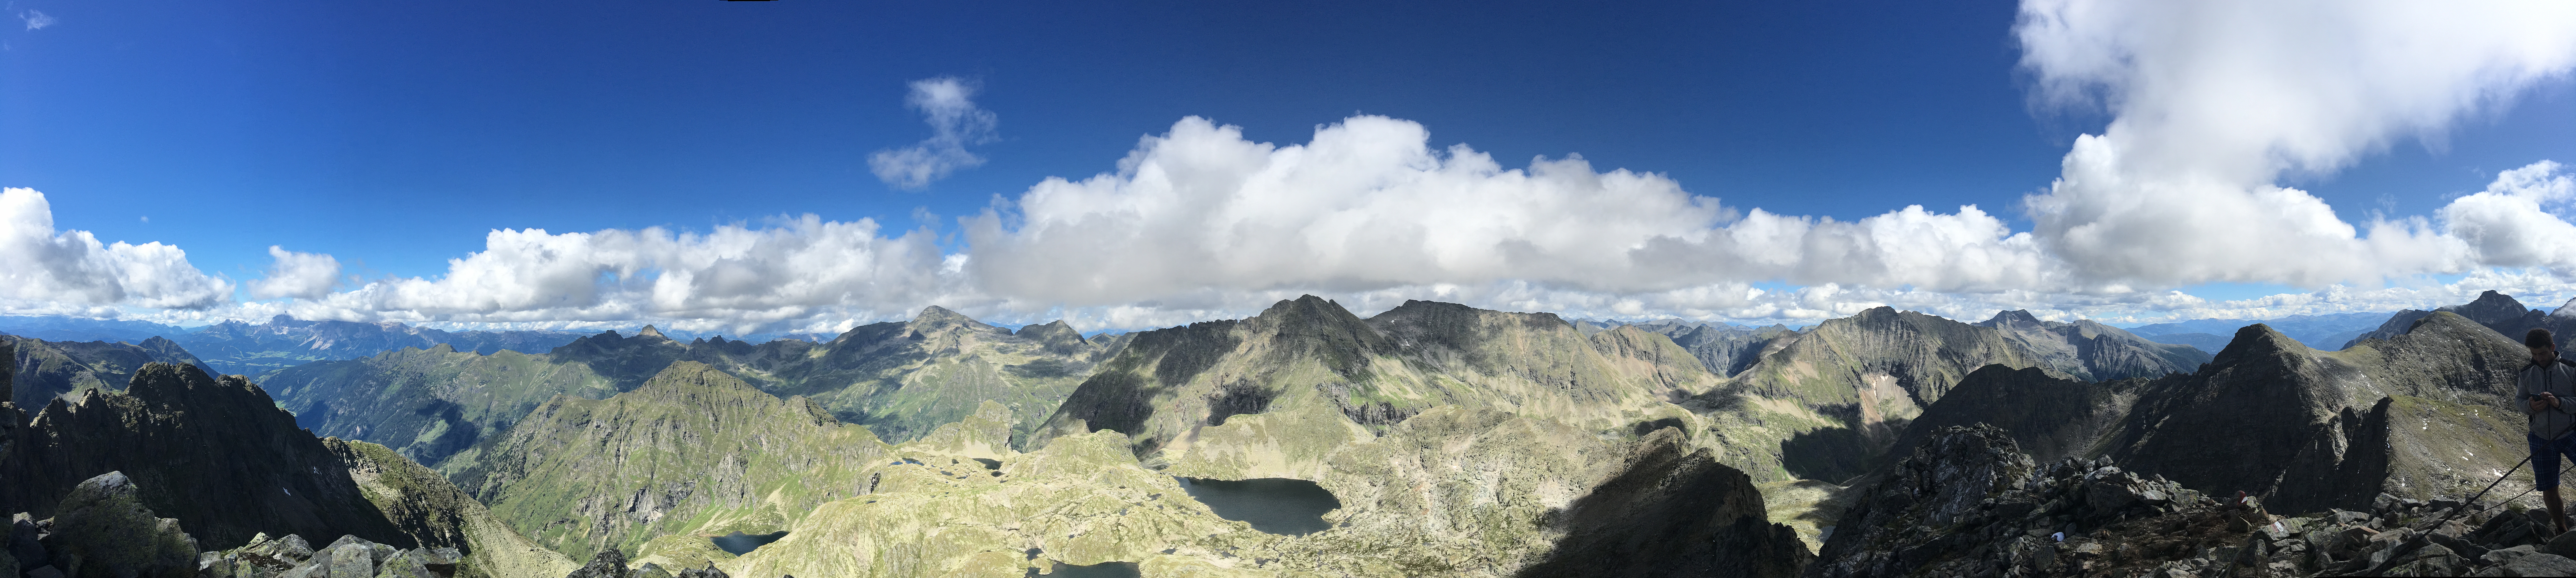
landscape, rock, mountain, cloud, sky, adventure, mountain range, panorama, formation, daytime, panoramic, scenic, cumulus, terrain, national park, ridge, summit, clouds, massif, mountains, alps, escarpment, cirque, elevation, hill station, meteorological phenomenon, mountainous landforms, computer wallpaper, glacial landform, ar te, mount scenery